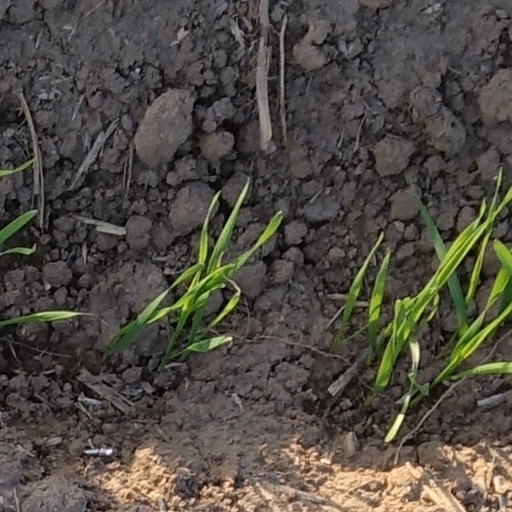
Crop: wheat